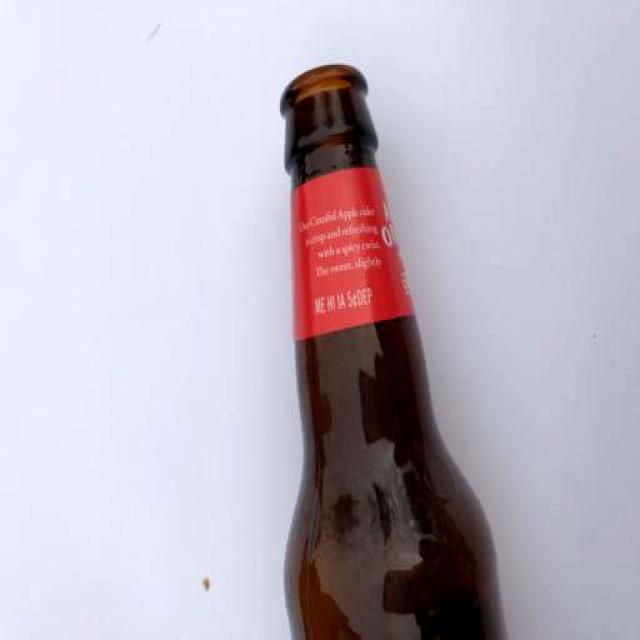
Label: Glass